Émilie Tillion

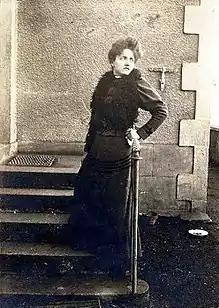

Émilie Tillion (née Cussac; 20 February 1876 – 2 March 1945) was a French writer and art critic. Tillion is known for her work on the popular ""Les Guides Bleus"" and as a member of French Resistance during the Second World War.